Harry Murray

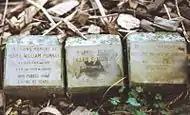
Henry Murray's grave

On 6 January 1966, Nell was driving the family car with Harry as a passenger; they were going to the south coast of Queensland for a holiday. A tyre blew out and the car rolled on the Leichhardt Highway near Condamine. Murray was taken to Miles District Hospital with broken ribs. He had had heart trouble for some time, and the shock of the accident is believed to have caused his death the following day. Murray was interred at Mount Thompson Crematorium with full military honours after a funeral service at St Andrew's Presbyterian Church, Brisbane.